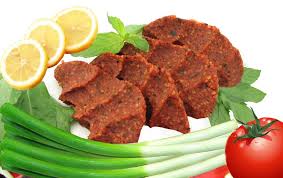
Yemek: cig_kofte